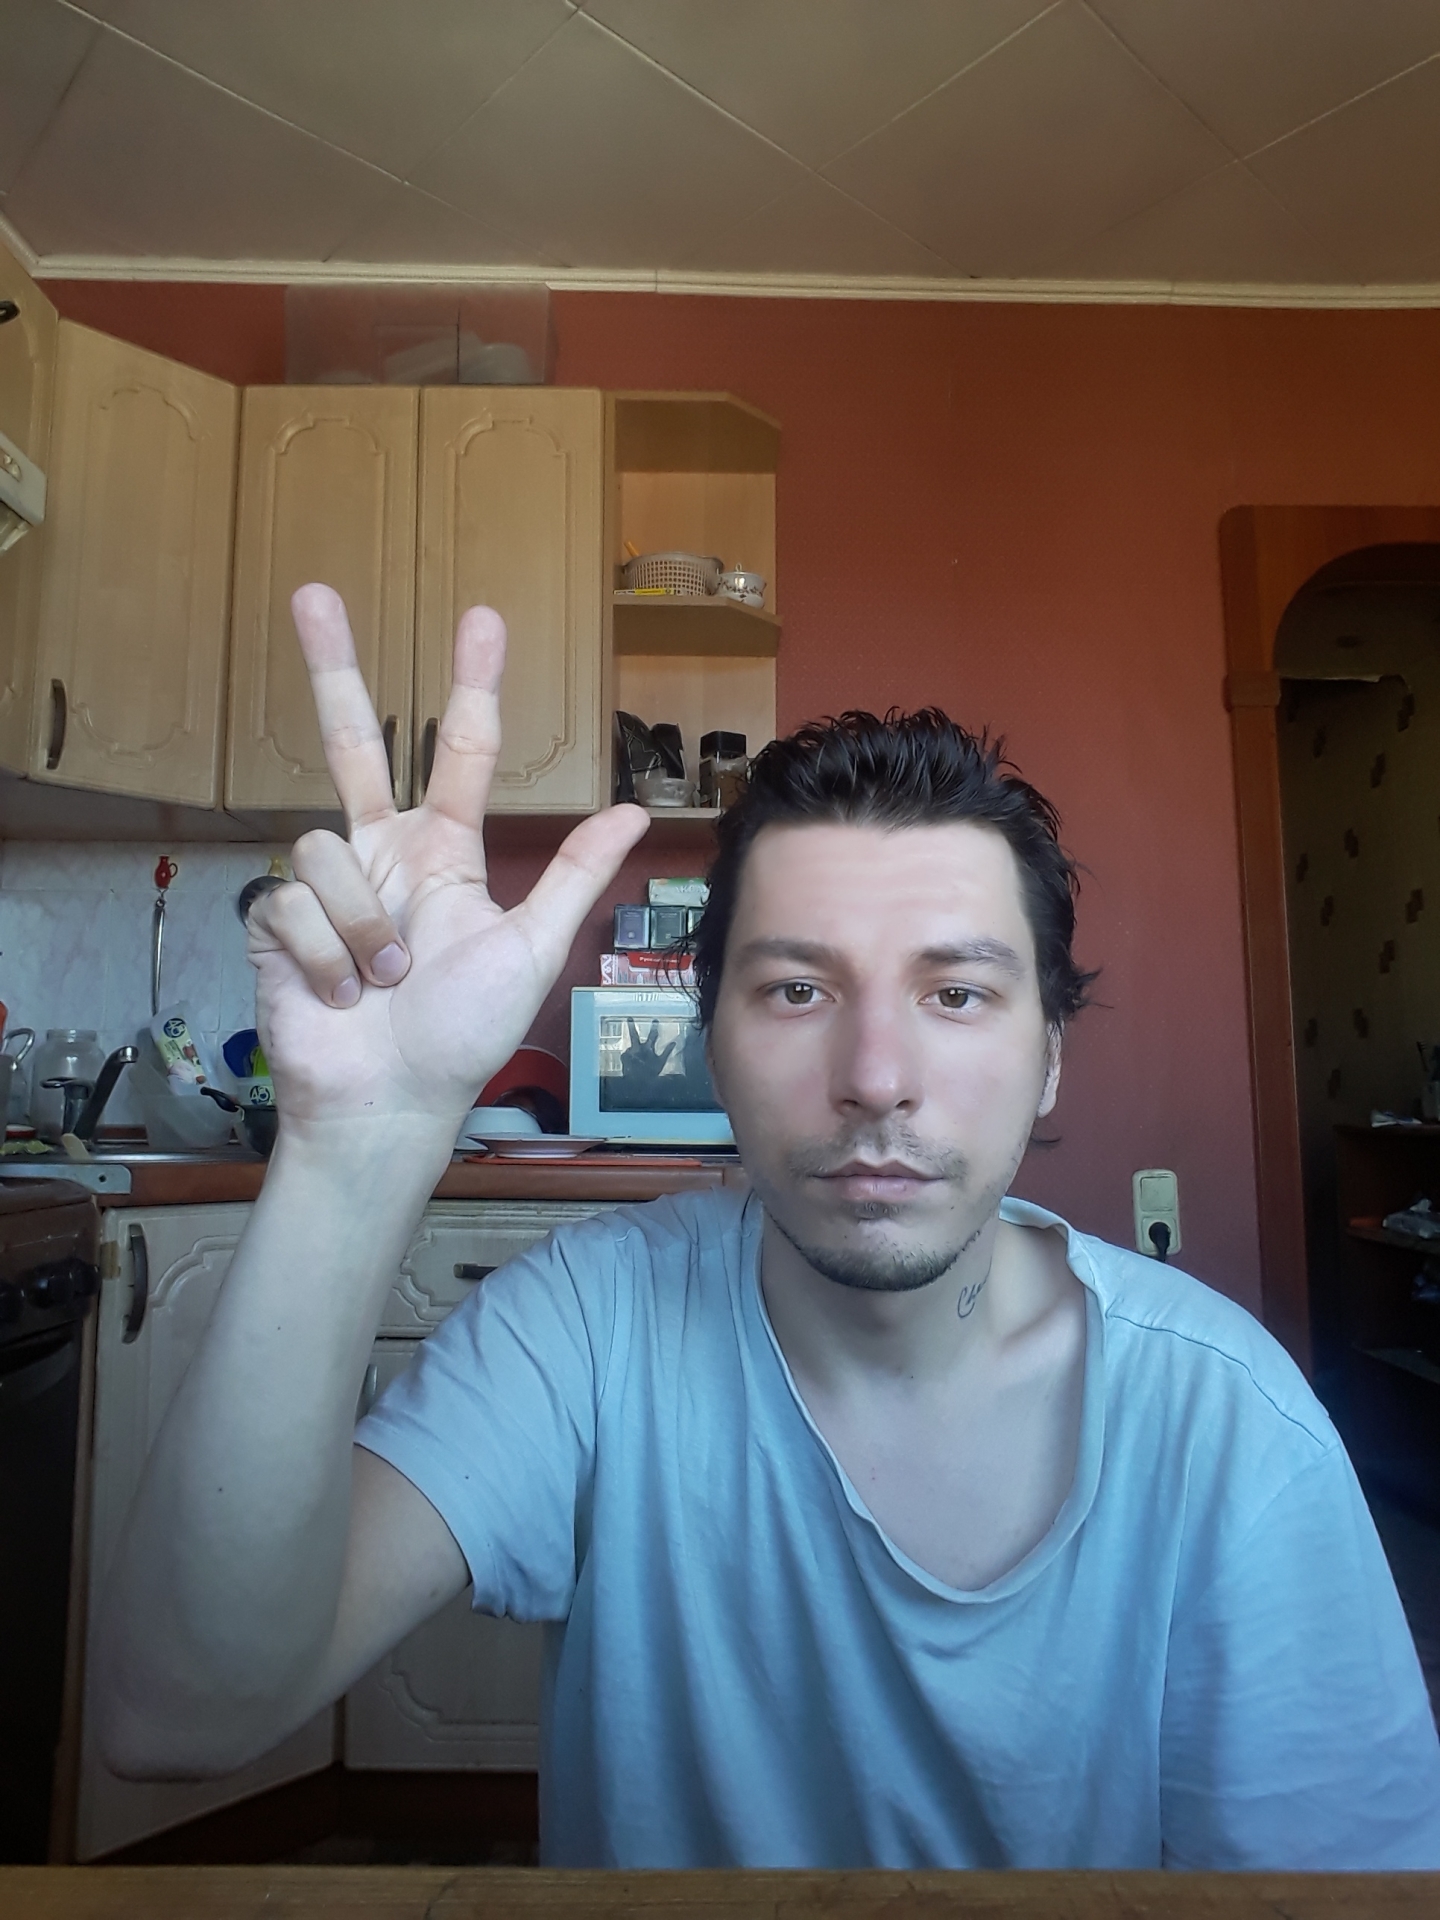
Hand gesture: three2